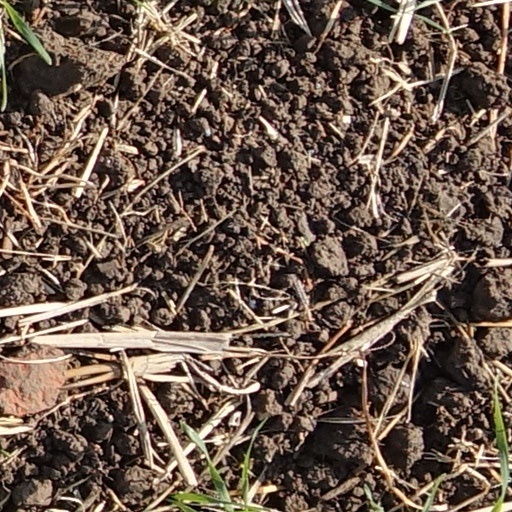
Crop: wheat